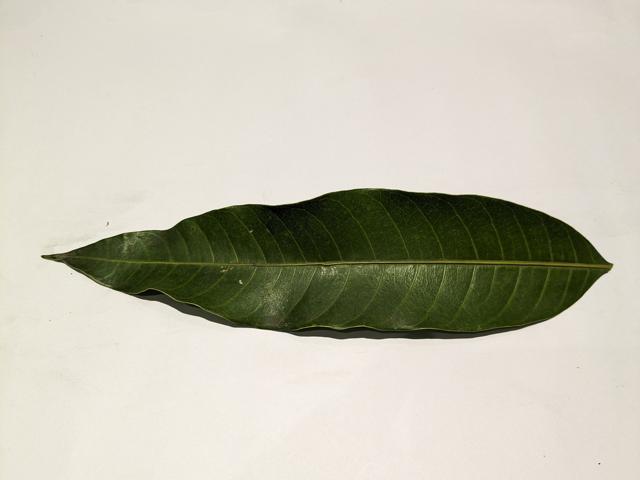
Mango leaf variety: Amrapali